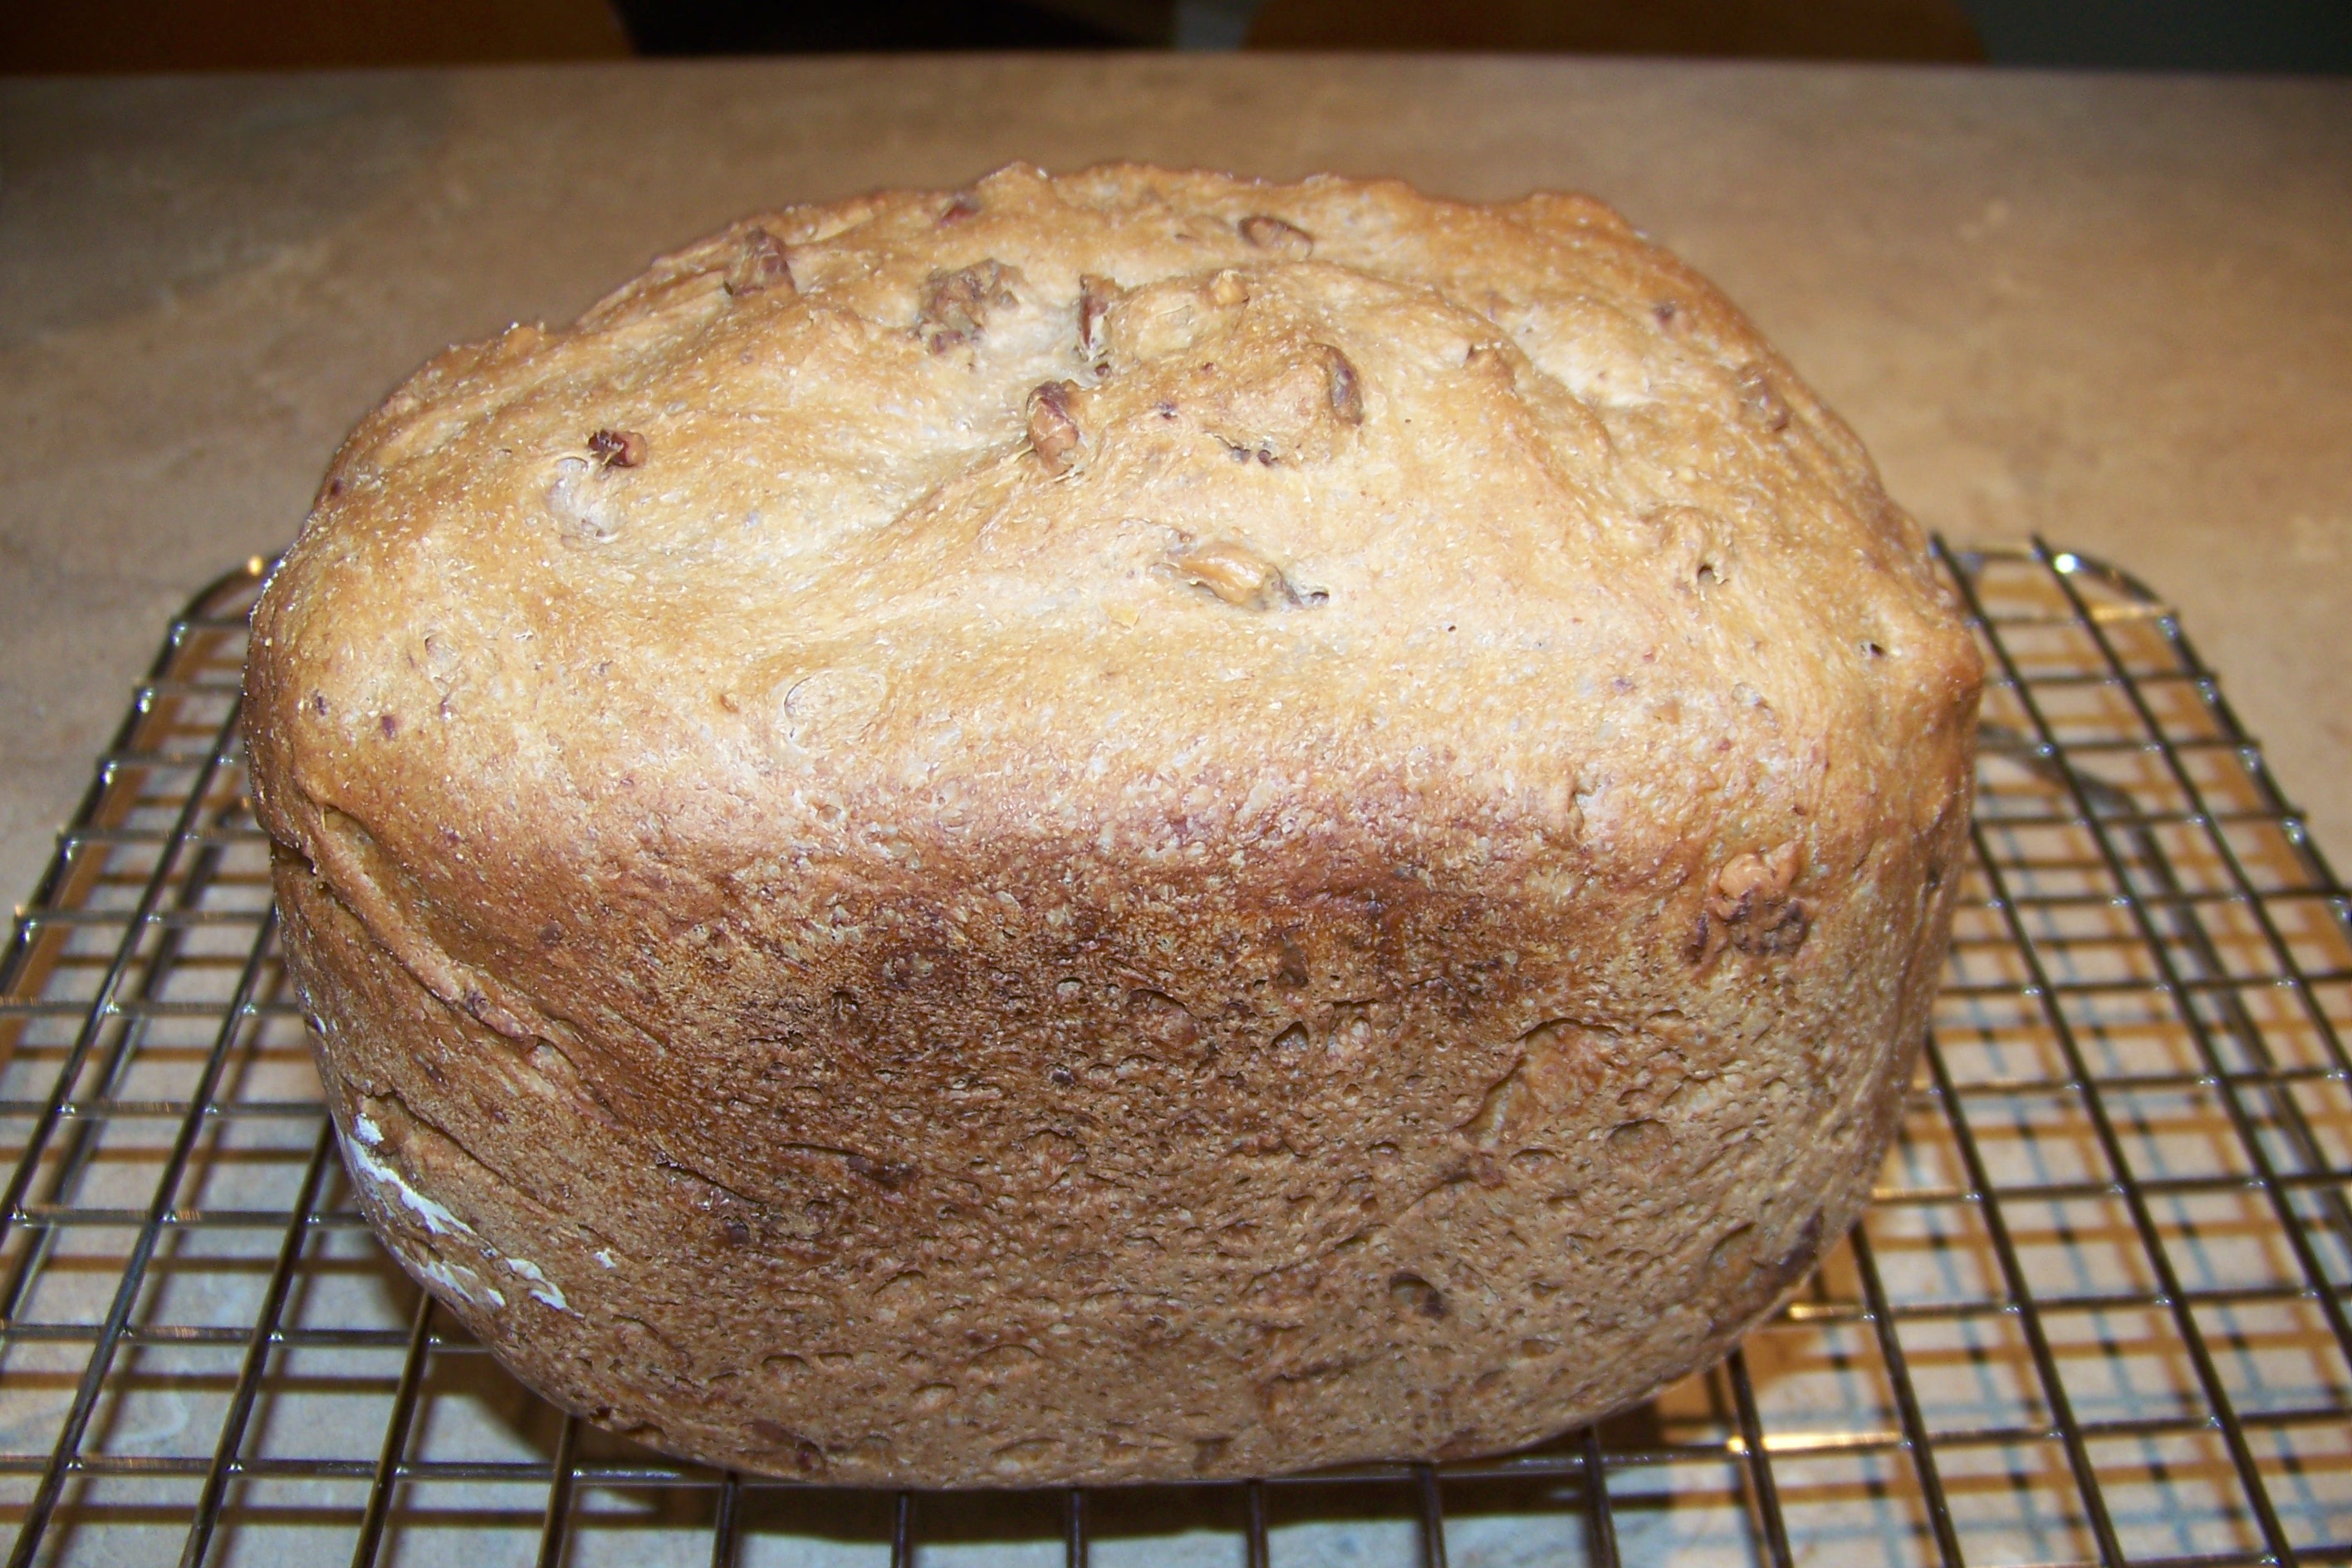
food, produce, breakfast, baking, dessert, bread, sourdough, power, baked goods, brown bread, beer bread, rye bread, grass family, whole grain, banana bread, soda bread